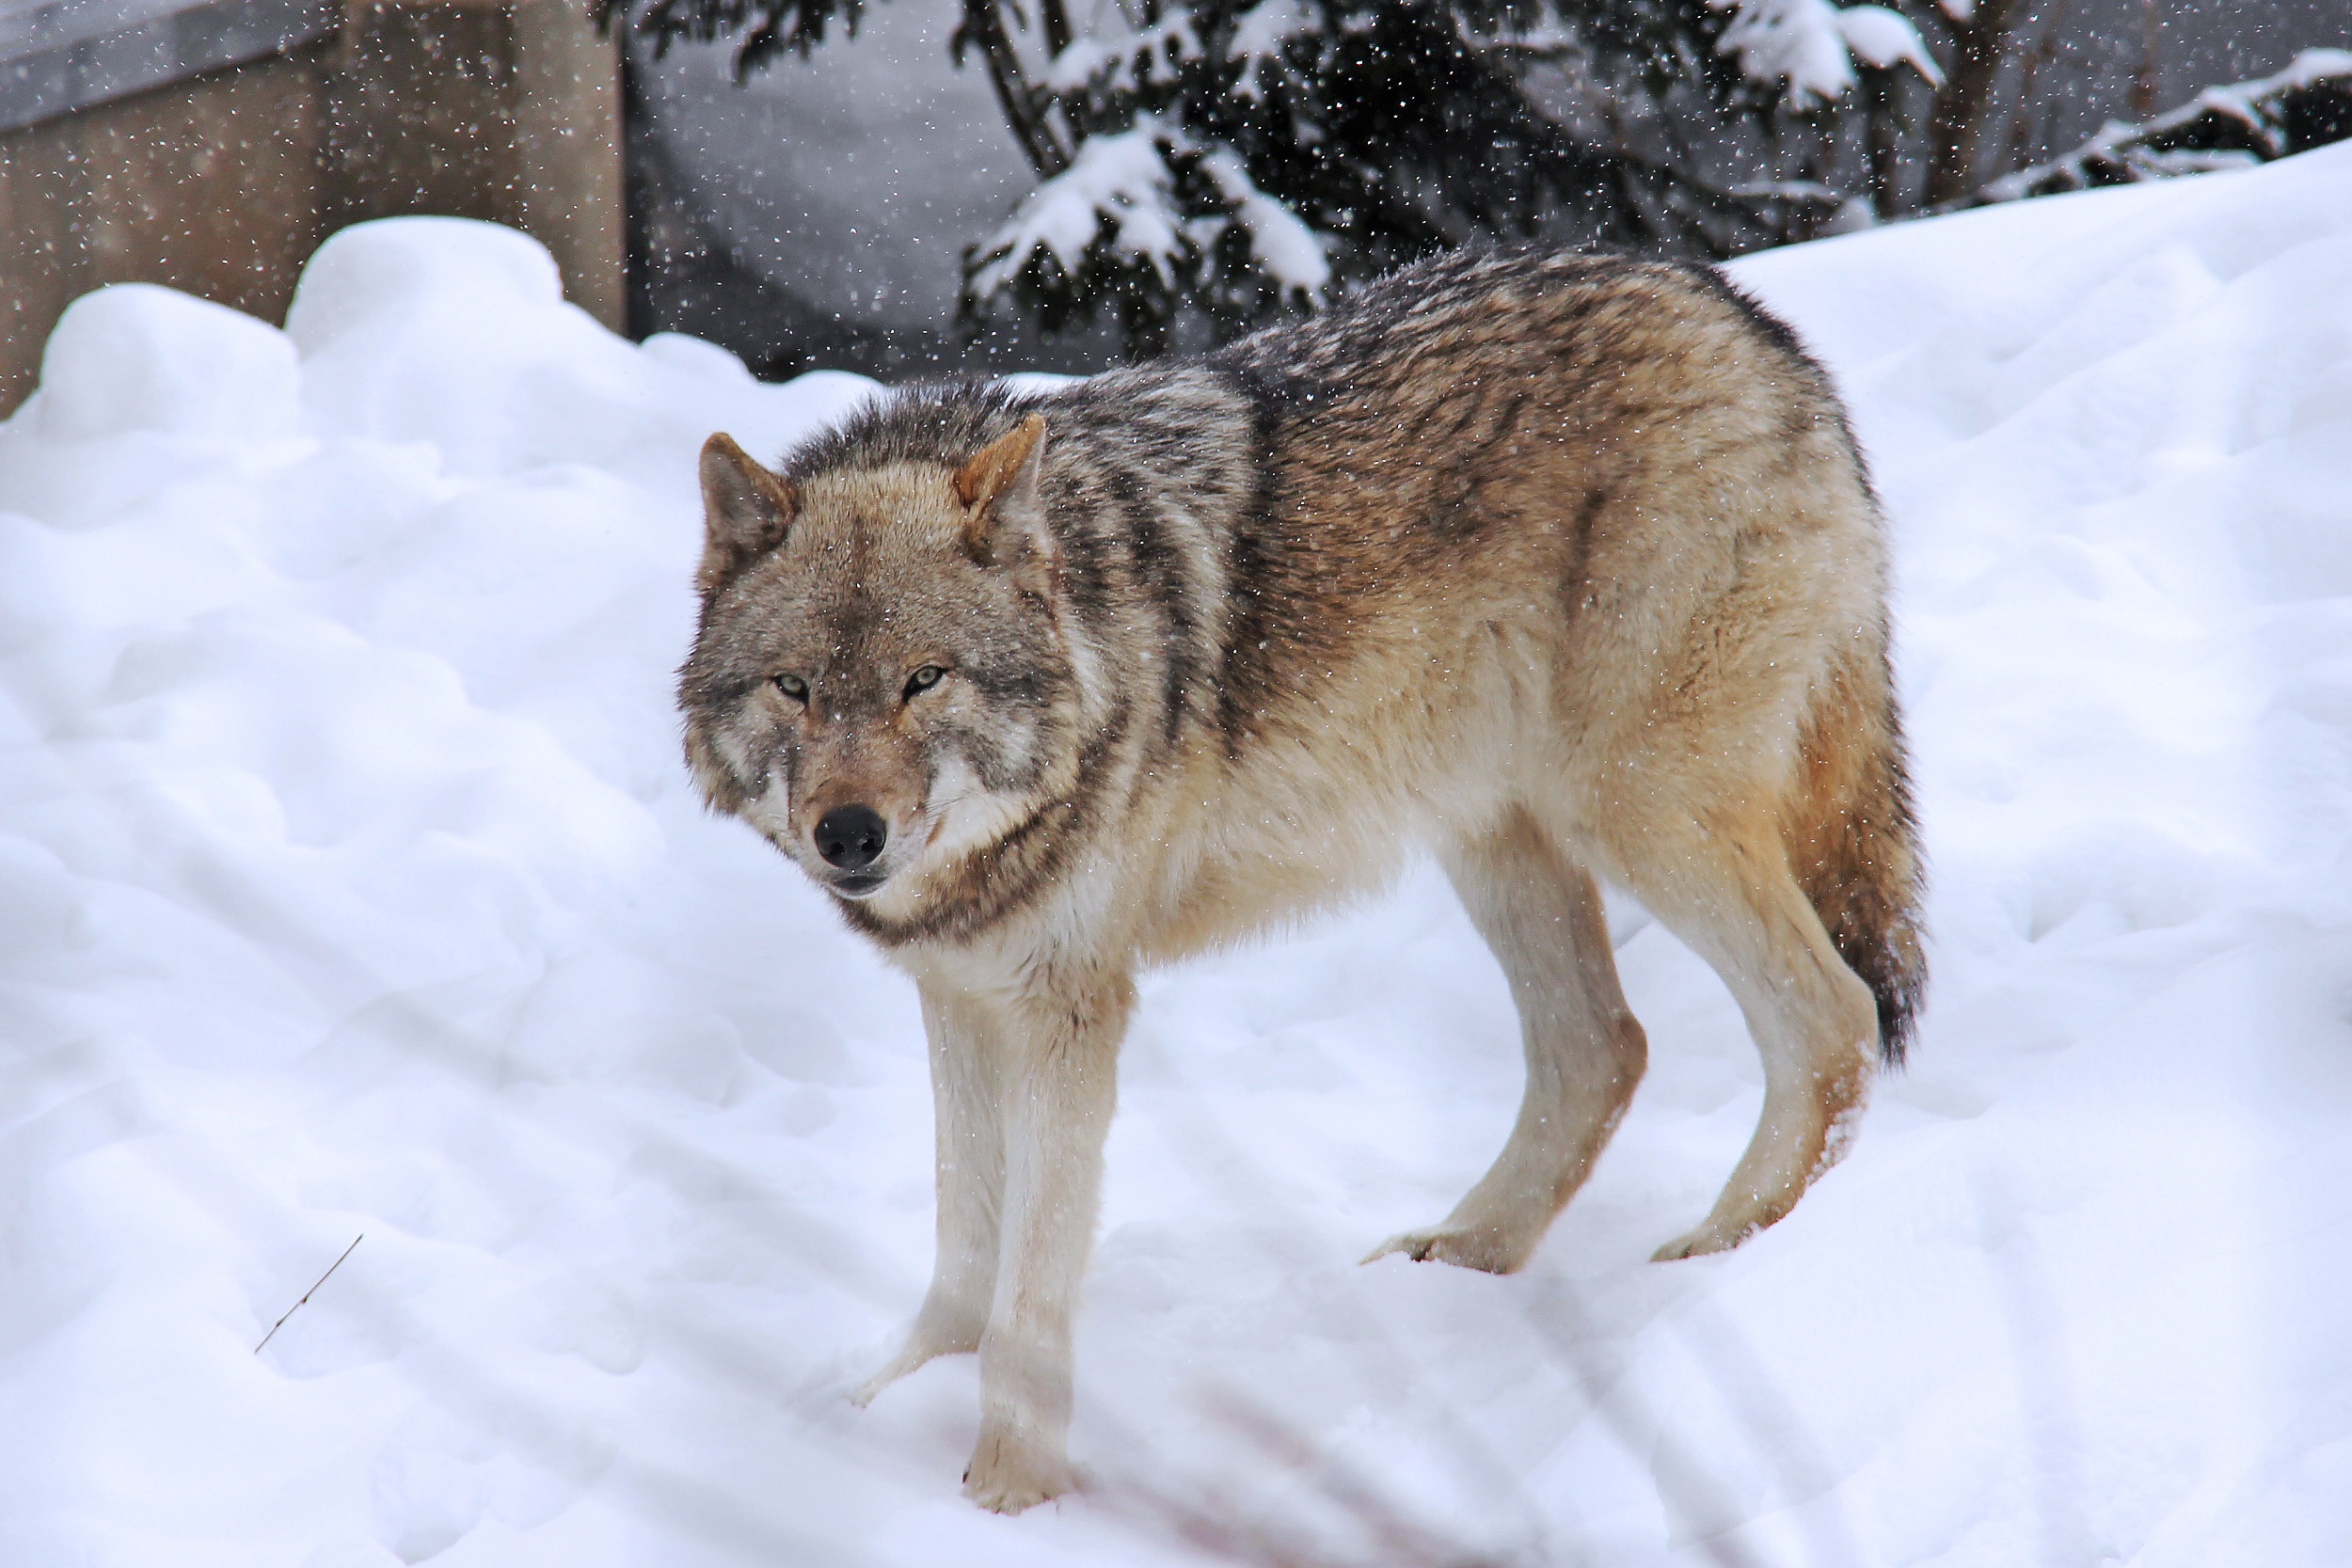
outdoor, snow, cold, winter, animal, wildlife, zoo, natural, weather, mammal, asia, wolf, japan, coyote, season, fauna, grey, fear, vertebrate, hokkaido, asahikawa, arctic wolf, dog like mammal, saarloos wolfdog, wolfdog, czechoslovakian wolfdog, dog breed group, greenland dog, east siberian laika, canis lupus tundrarum, dog crossbreeds